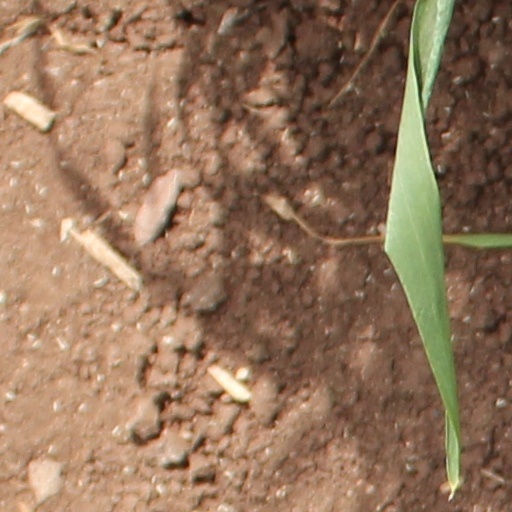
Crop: wheat